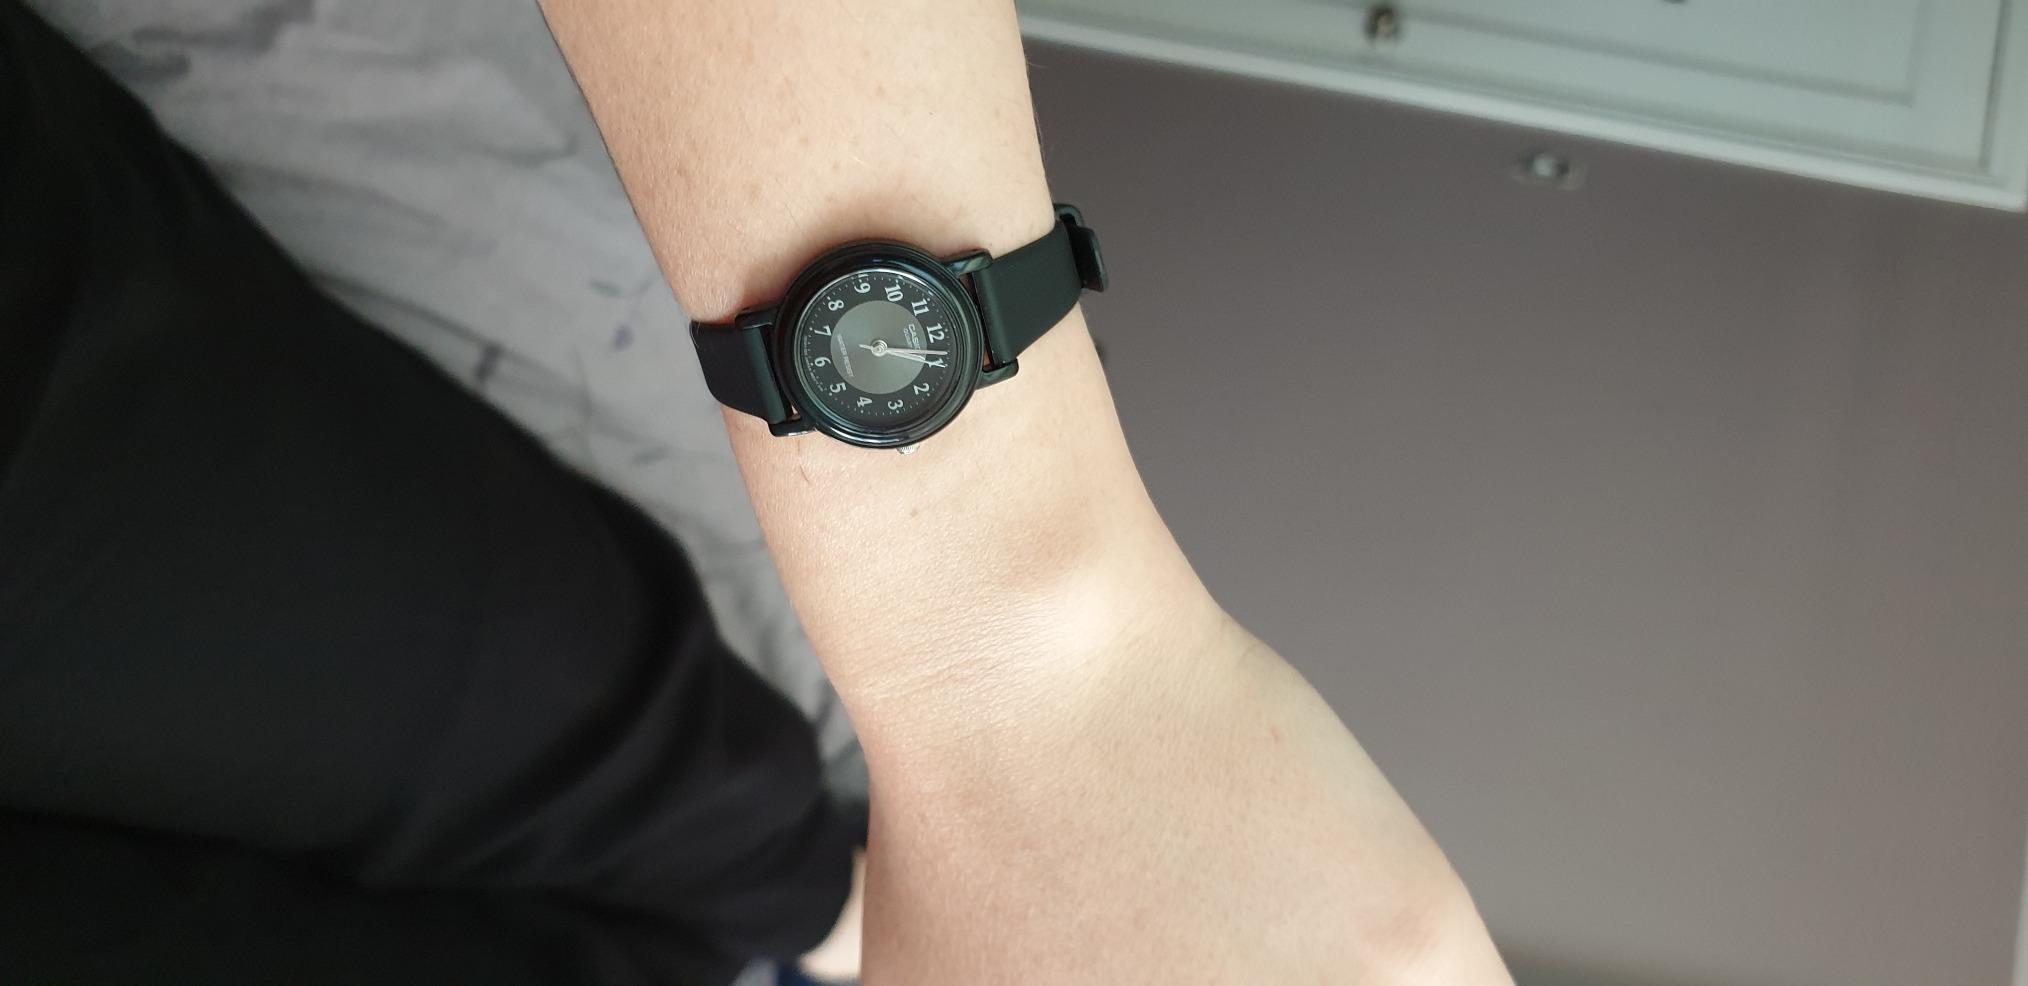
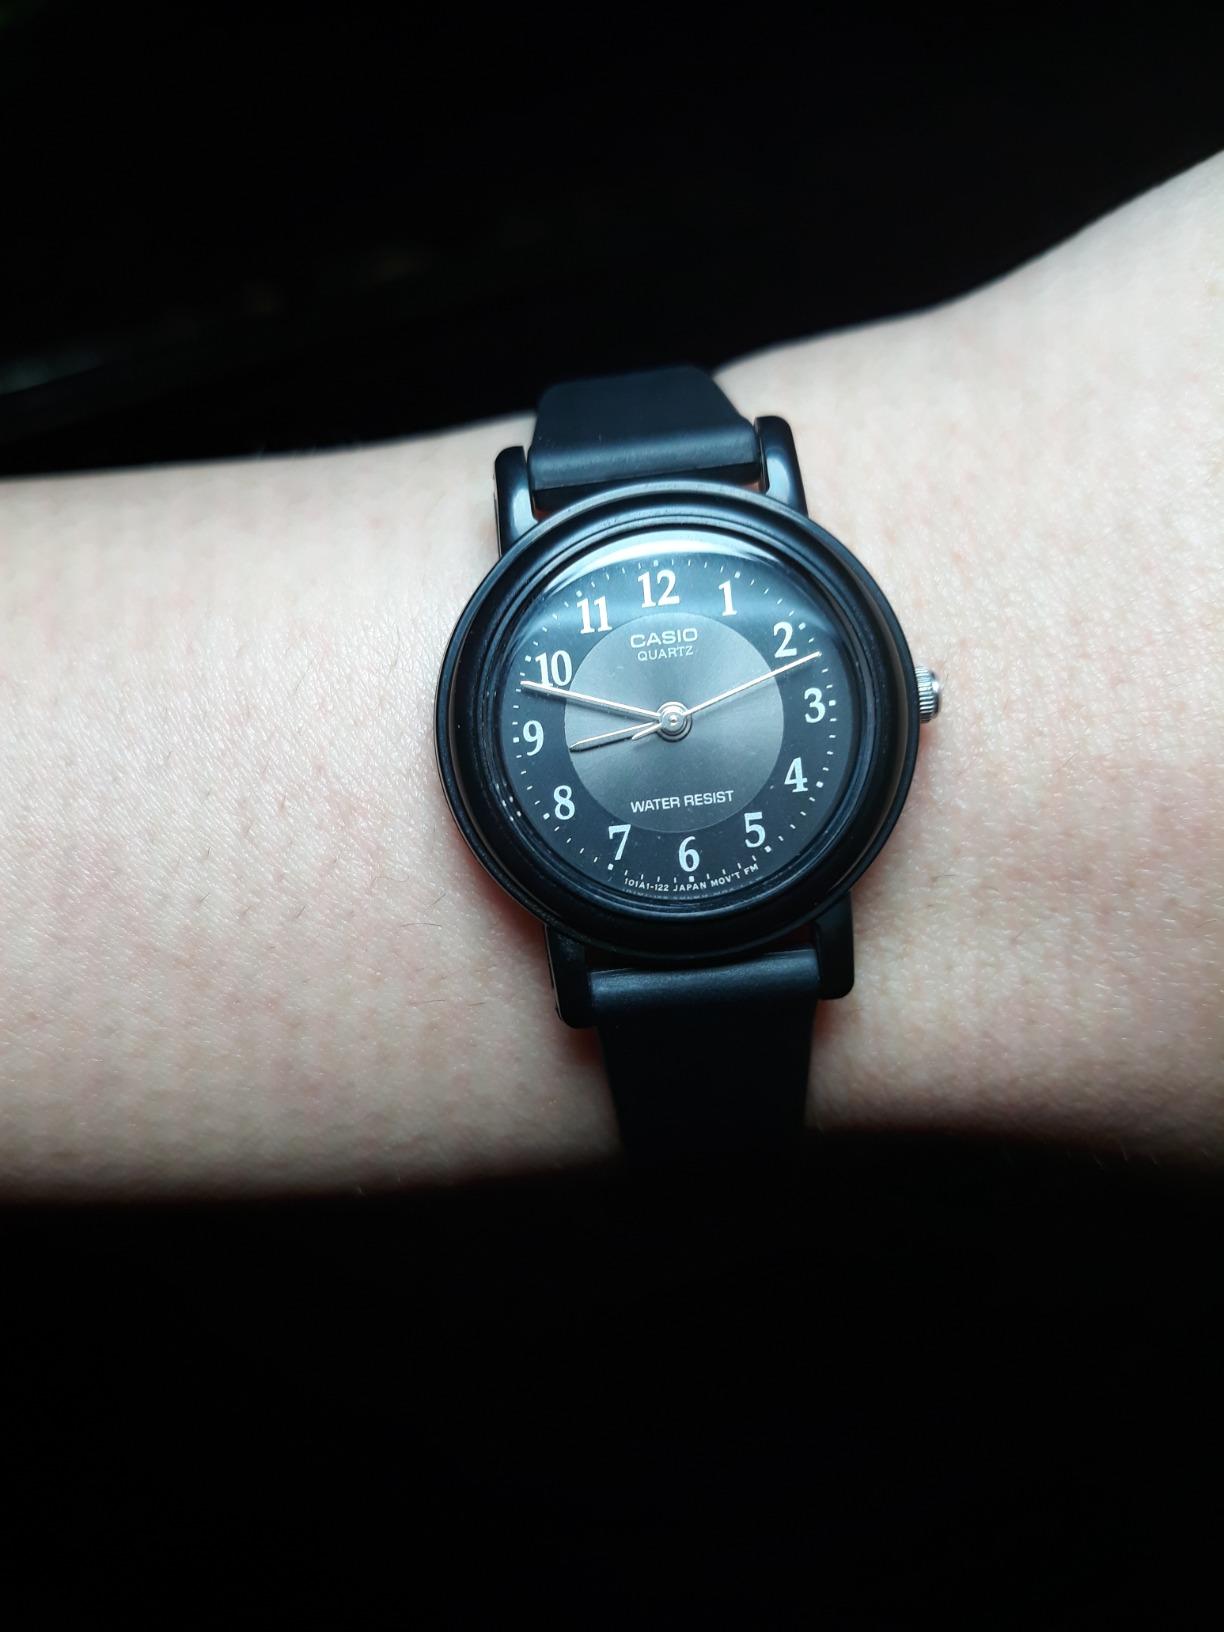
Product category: accessories_watch
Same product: yes